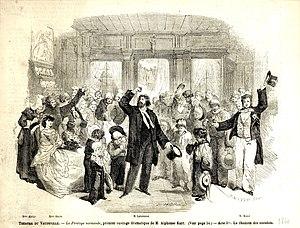
Jean Baptiste Alphonse Karr, né à Paris le 24 novembre 1808 et mort à Saint-Raphaël le 30 septembre 1890, est un romancier et journaliste français.